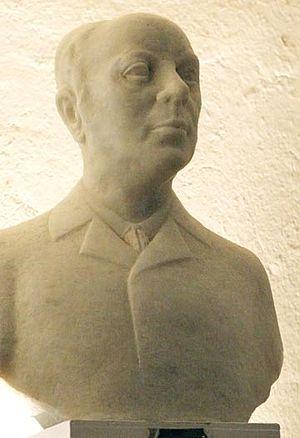
Philippe de Rothschild appartient à l'une des trois branches des Rothschild en France, les deux autres étant celle de Guy de Rothschild et celle d'Edmond de Rothschild. Il fut pilote de Grand prix sous le pseudonyme de « Georges Philippe », scénariste, producteur de théâtre, producteur de cinéma, poète, et l'un des plus célèbres vignerons du monde.